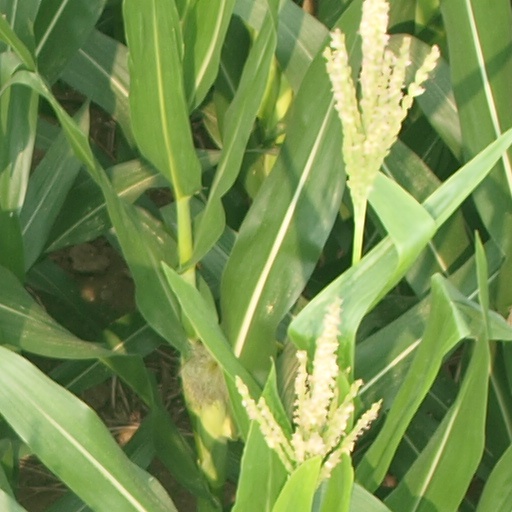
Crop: maize; corn